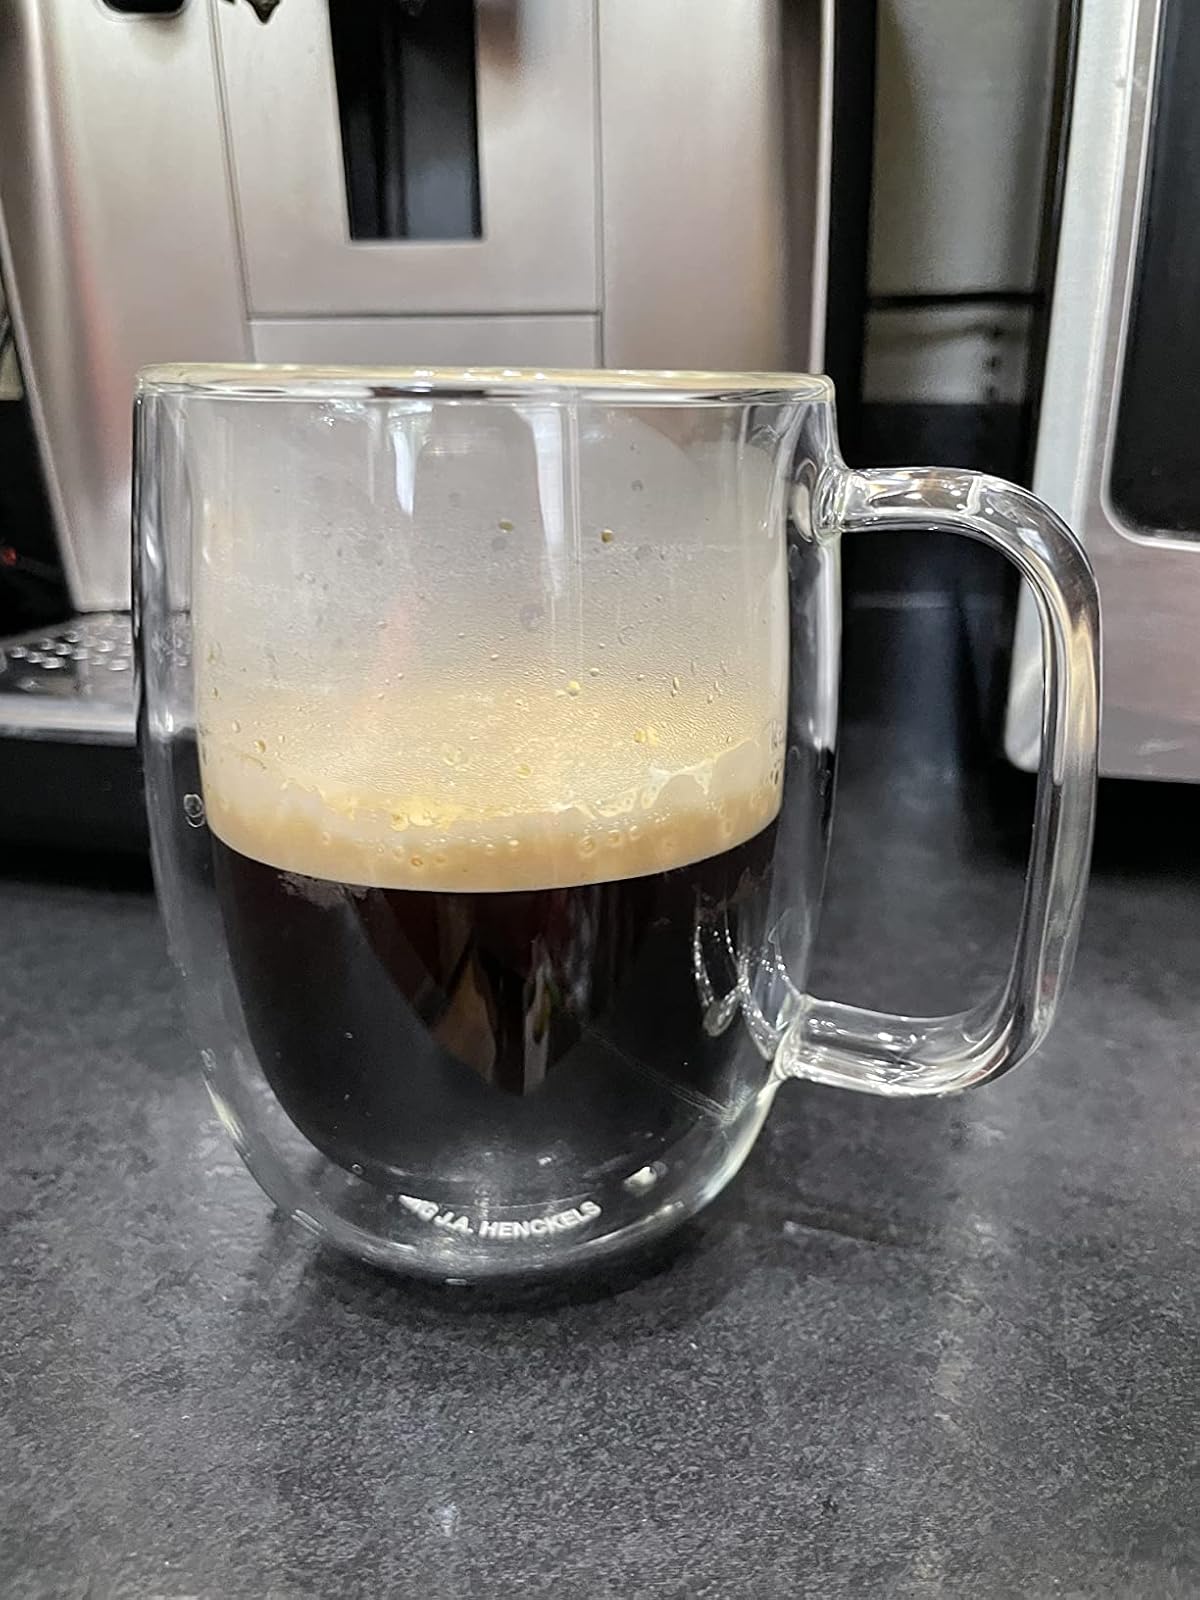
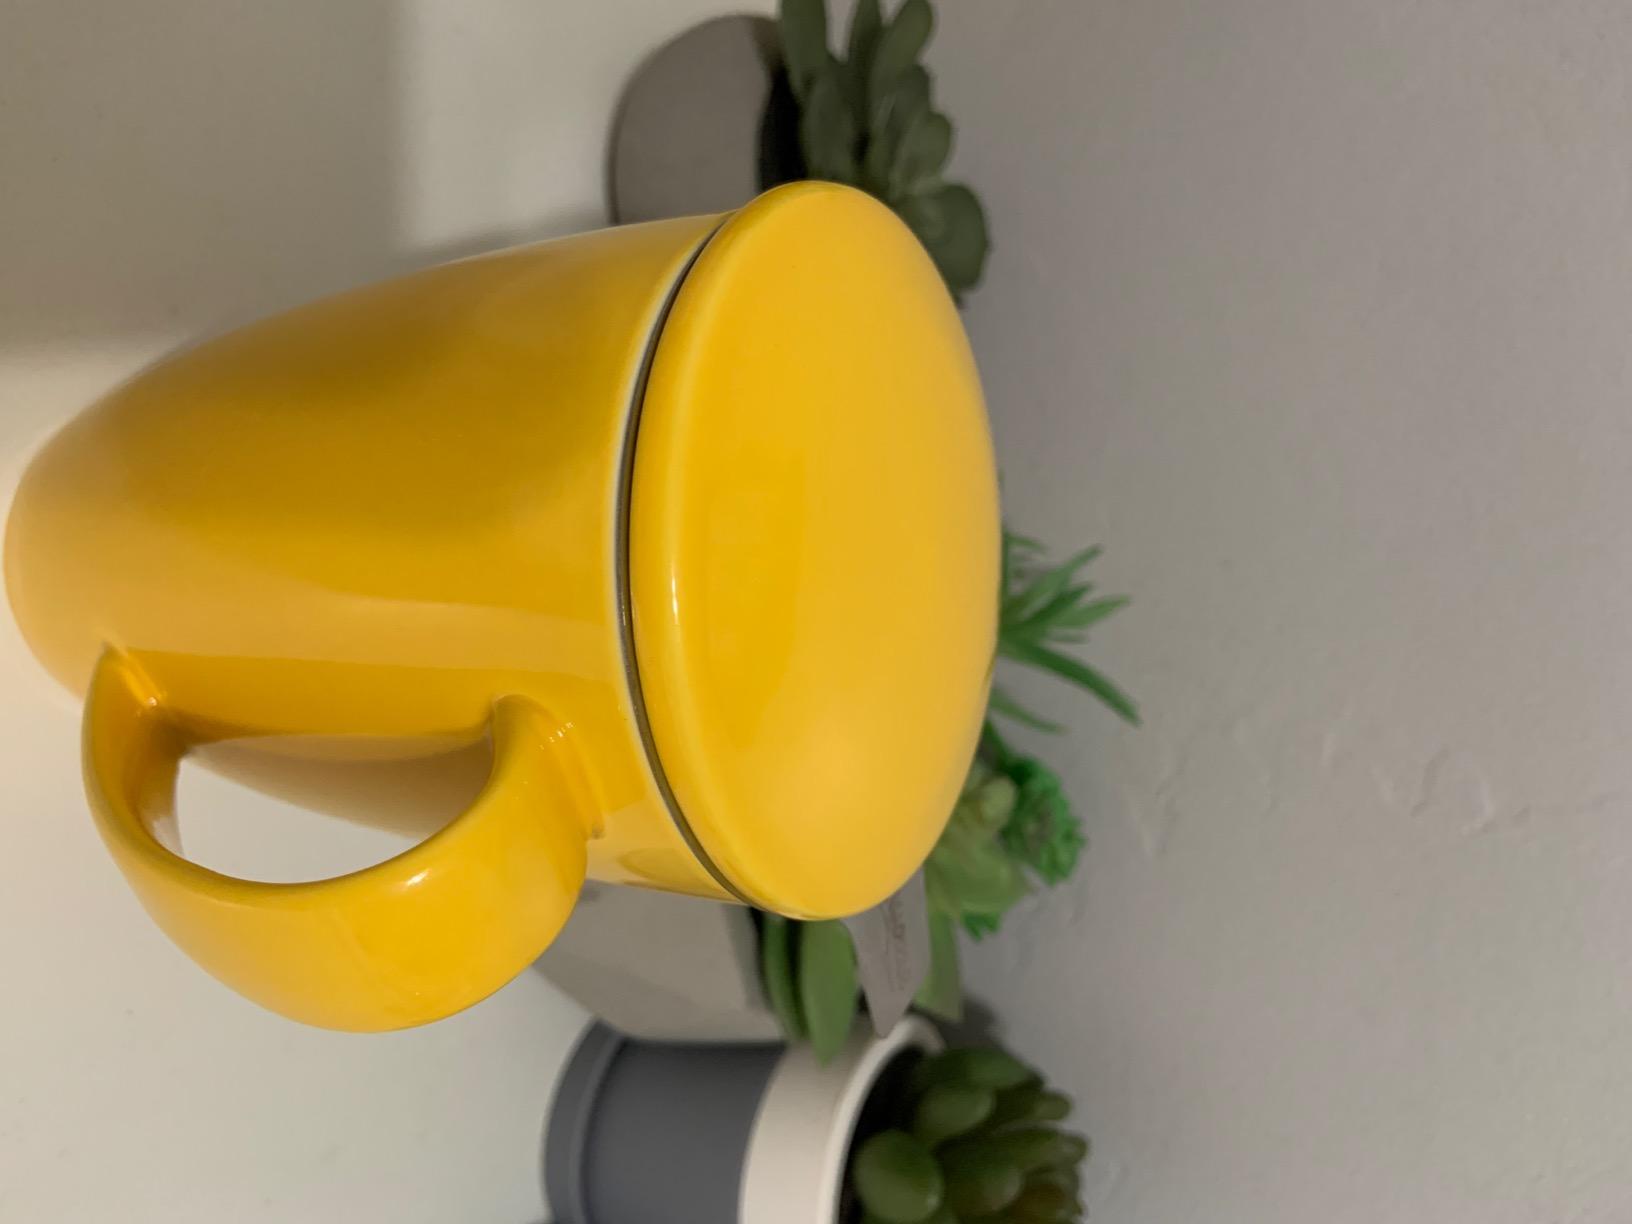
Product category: items_mug
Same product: no